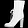
Label: Ankle boot